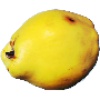
Label: quince